Vilwanatheswarar temple

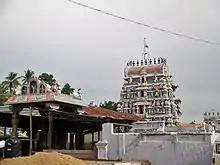

Vilwanatheswarar Temple, also spelled Bilvanathesvara temple, is a Hindu temple dedicated to the deity Shiva, located in Thiruvalam, a village in Vellore district in the South Indian state of Tamil Nadu. Shiva is worshipped as Vilwanatheswarar, and is represented by the "lingam". His consort Parvati is depicted as Vallambigai. The presiding deity is revered in the 7th century Tamil Saiva canonical work, the "Tevaram", written by Tamil saint poets known as the Nayanars and classified as "Paadal Petra Sthalam".